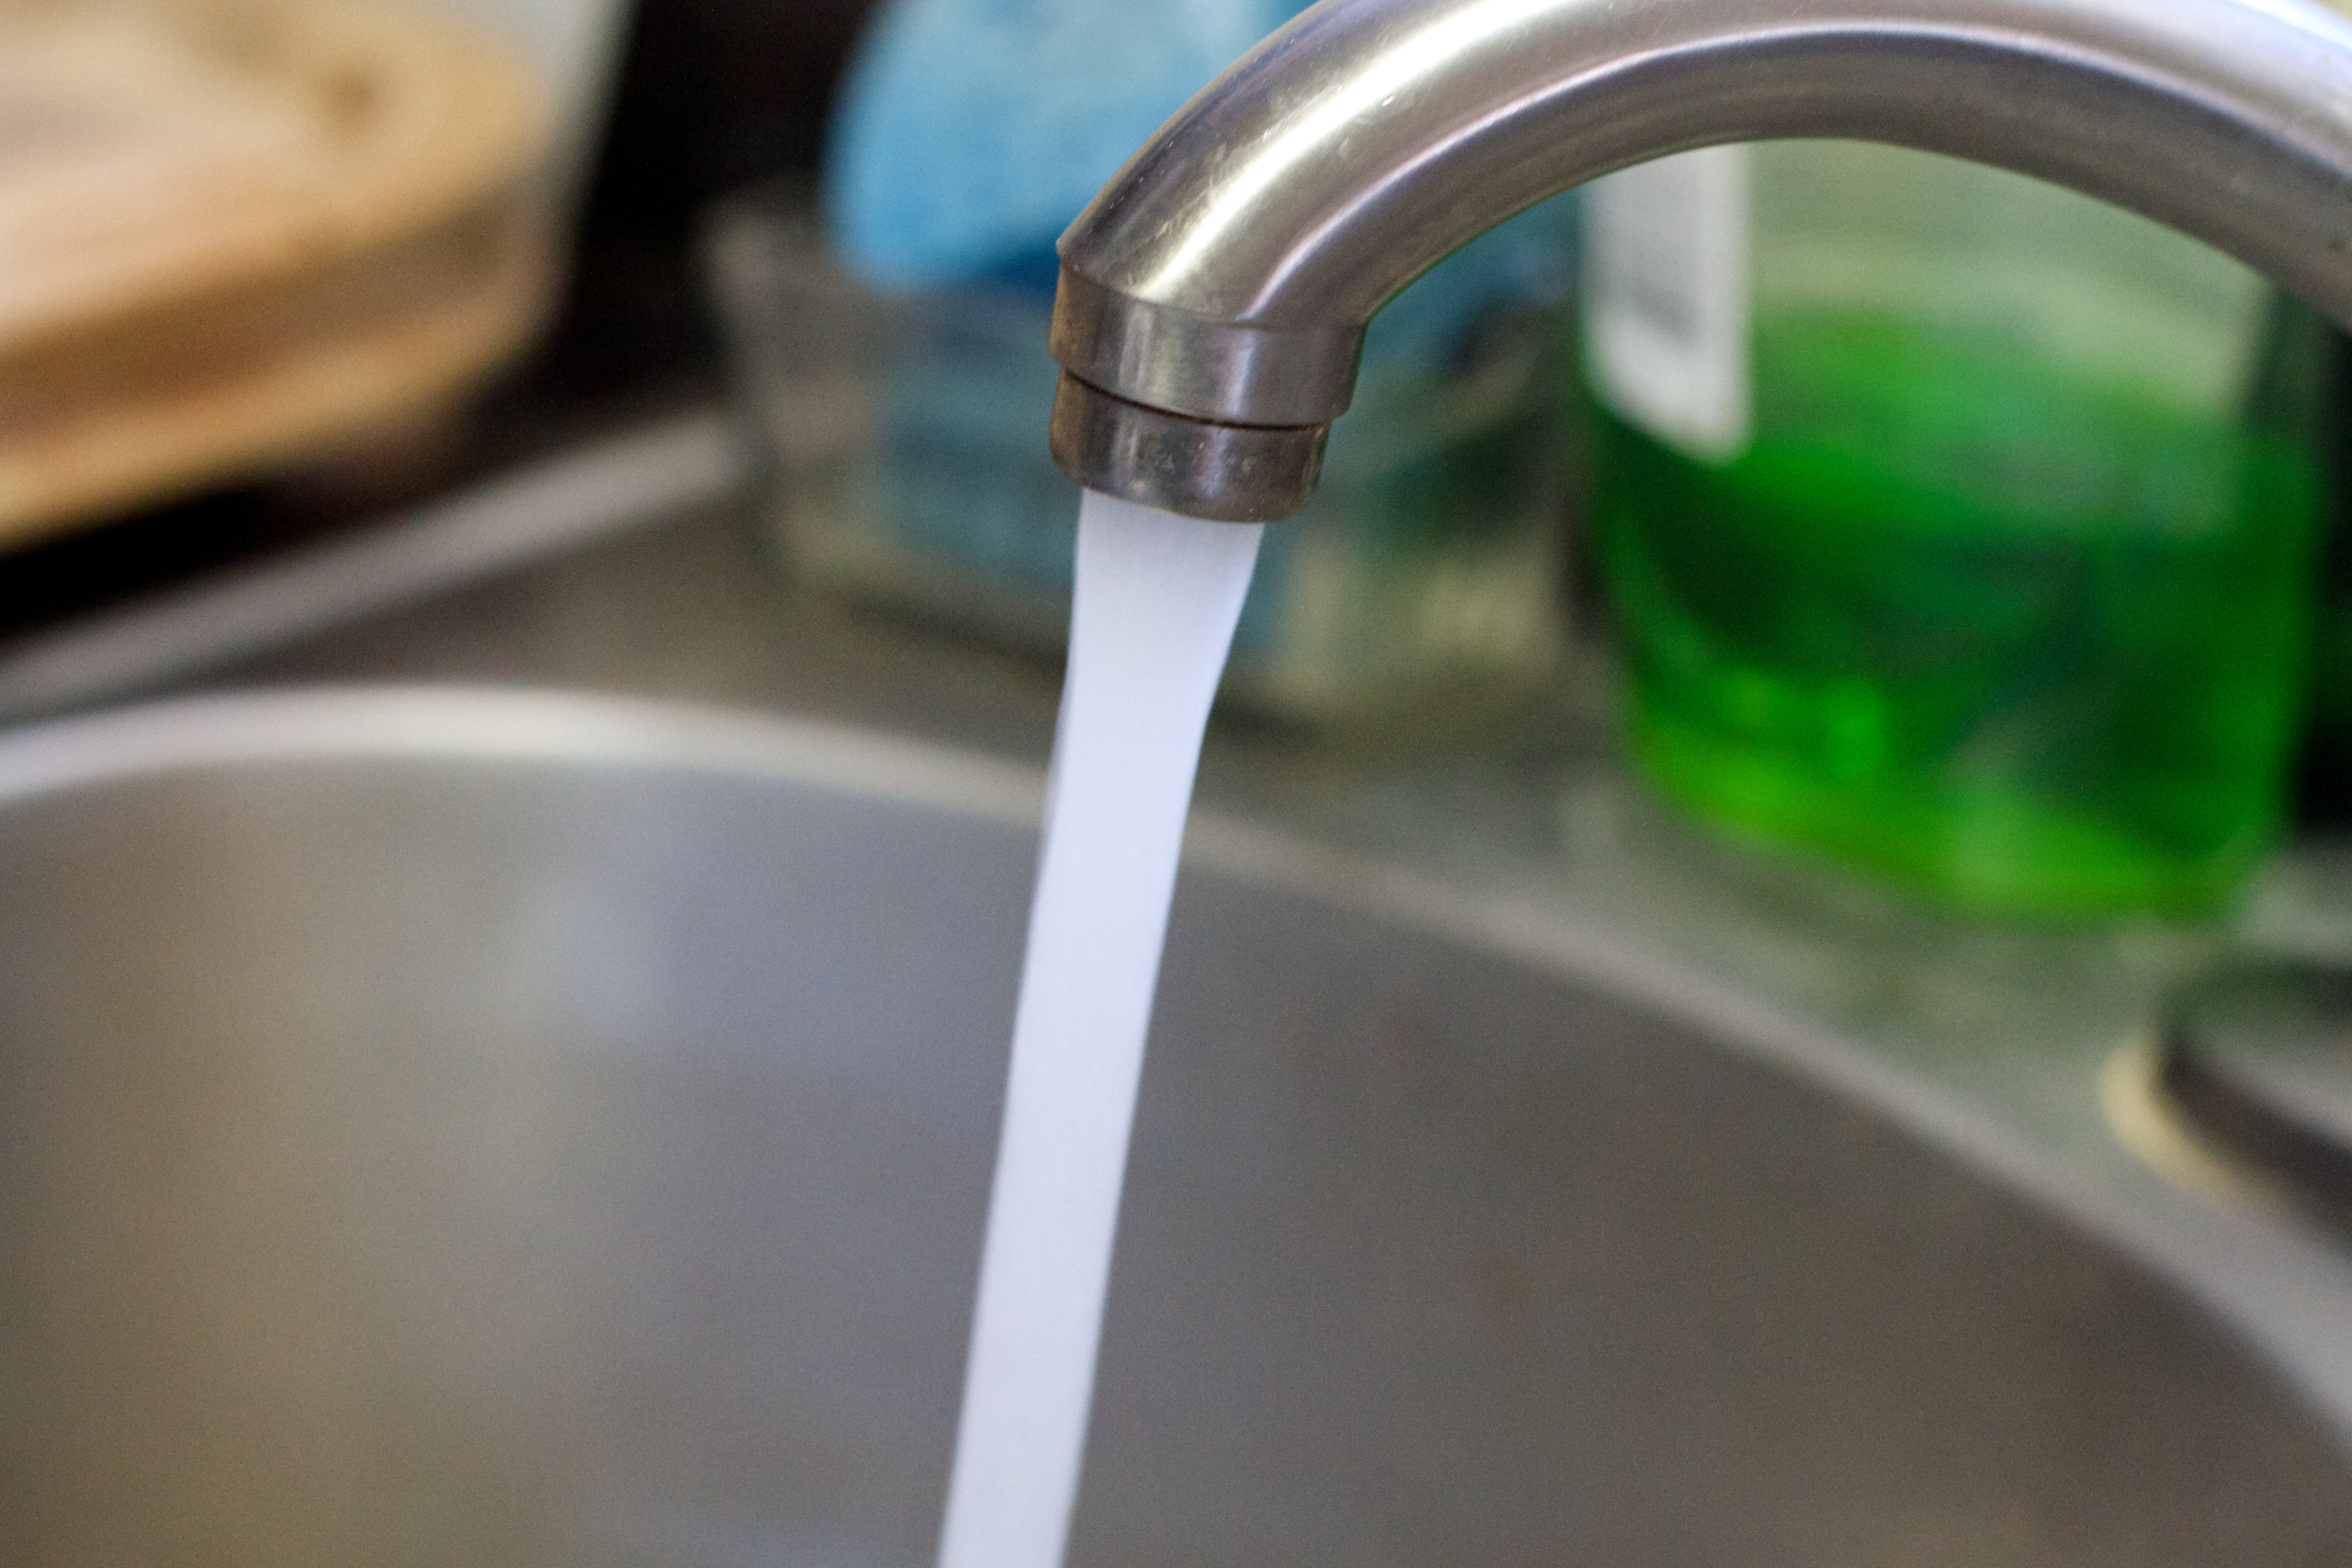
water, glass, food, green, drink, sink, tap, plumbing fixture